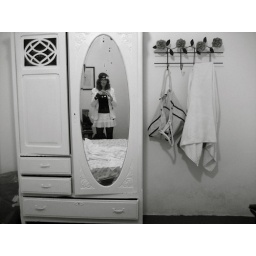
girl in the mirror